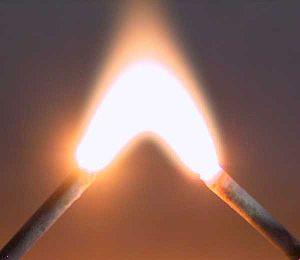
Une lampe à arc est un système procurant de la lumière à l'aide d'électricité sous forme d'un arc électrique.